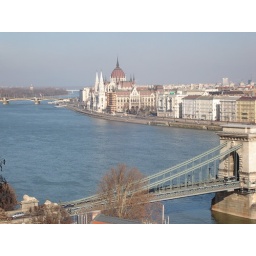
Looking out at Hungarian Parliament building from Castle District. Chain bridge in the foreground. Budapest, Hungary